Sean K. Reynolds

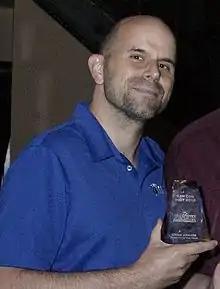
Reynolds in 2012

Sean K. Reynolds is an American professional game designer, who has worked on and co-written a number of "Dungeons & Dragons" supplements for Wizards of the Coast, as well as material for other companies.